List of commercial failures in video games

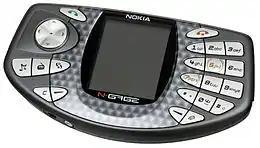
The N-Gage was a smartphone combining features of a mobile phone and a handheld game system.

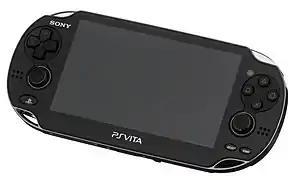
PS Vita

The two handheld video game consoles, created by SNK, were released between 1998–99 through markets dominated by Nintendo. The Neo Geo Pocket is considered to be an unsuccessful console, as it was immediately succeeded by the Color, a full color device allowing the system to compete more easily with the dominant Game Boy Color handheld, and which also saw a western release. Though the system enjoyed only a short life, there were some significant games released on the system. After a good sales start in both the U.S. and Japan with 14 launch titles (a record at the time) subsequent low retail support in the U.S., lack of communication with third-party developers by SNK's American management, the craze about Nintendo's "Pokémon" franchise, anticipation of the 32-bit Game Boy Advance, as well as strong competition from Bandai's WonderSwan in Japan, led to a sales decline in both regions. Meanwhile, SNK had been in financial trouble for at least a year – the company soon collapsed, and was purchased by American pachinko manufacturer Aruze in January 2000. Eventually on June 13, 2000, Aruze decided to quit the North American and European markets, marking the end of SNK's worldwide operations and the discontinuation of Neo Geo hardware and software there. The Neo Geo Pocket Color (and other SNK/Neo Geo products) did however, last until 2001 in Japan. It was SNK's last video game console, as the company filed for bankruptcy on October 22, 2001. Though commercially failed, the Neo Geo Pocket and Pocket Color had been regarded as influential systems. It also featured an arcade-style microswitched 'clicky stick' joystick, which was praised for its accuracy and being well-suited for fighting games. The Pocket Color system's display and 40-hour battery life were also well received. Although these were the last known systems released under SNK's Neo Geo line, the newly reincarnated SNK Playmore relaunched the Neo Geo line with the release of the Neo Geo X in 2012. In April 2019, SNK announced at a conference in Seoul that they plan to release a Neo Geo 2 console and later a Neo Geo 3. They plan for the Neo Geo 2 to be a semi open platform console, where they will be built in games, as well as additional games that can be purchased separately. These are planned to be spiritual successors to the original Neo Geo arcade and home systems.